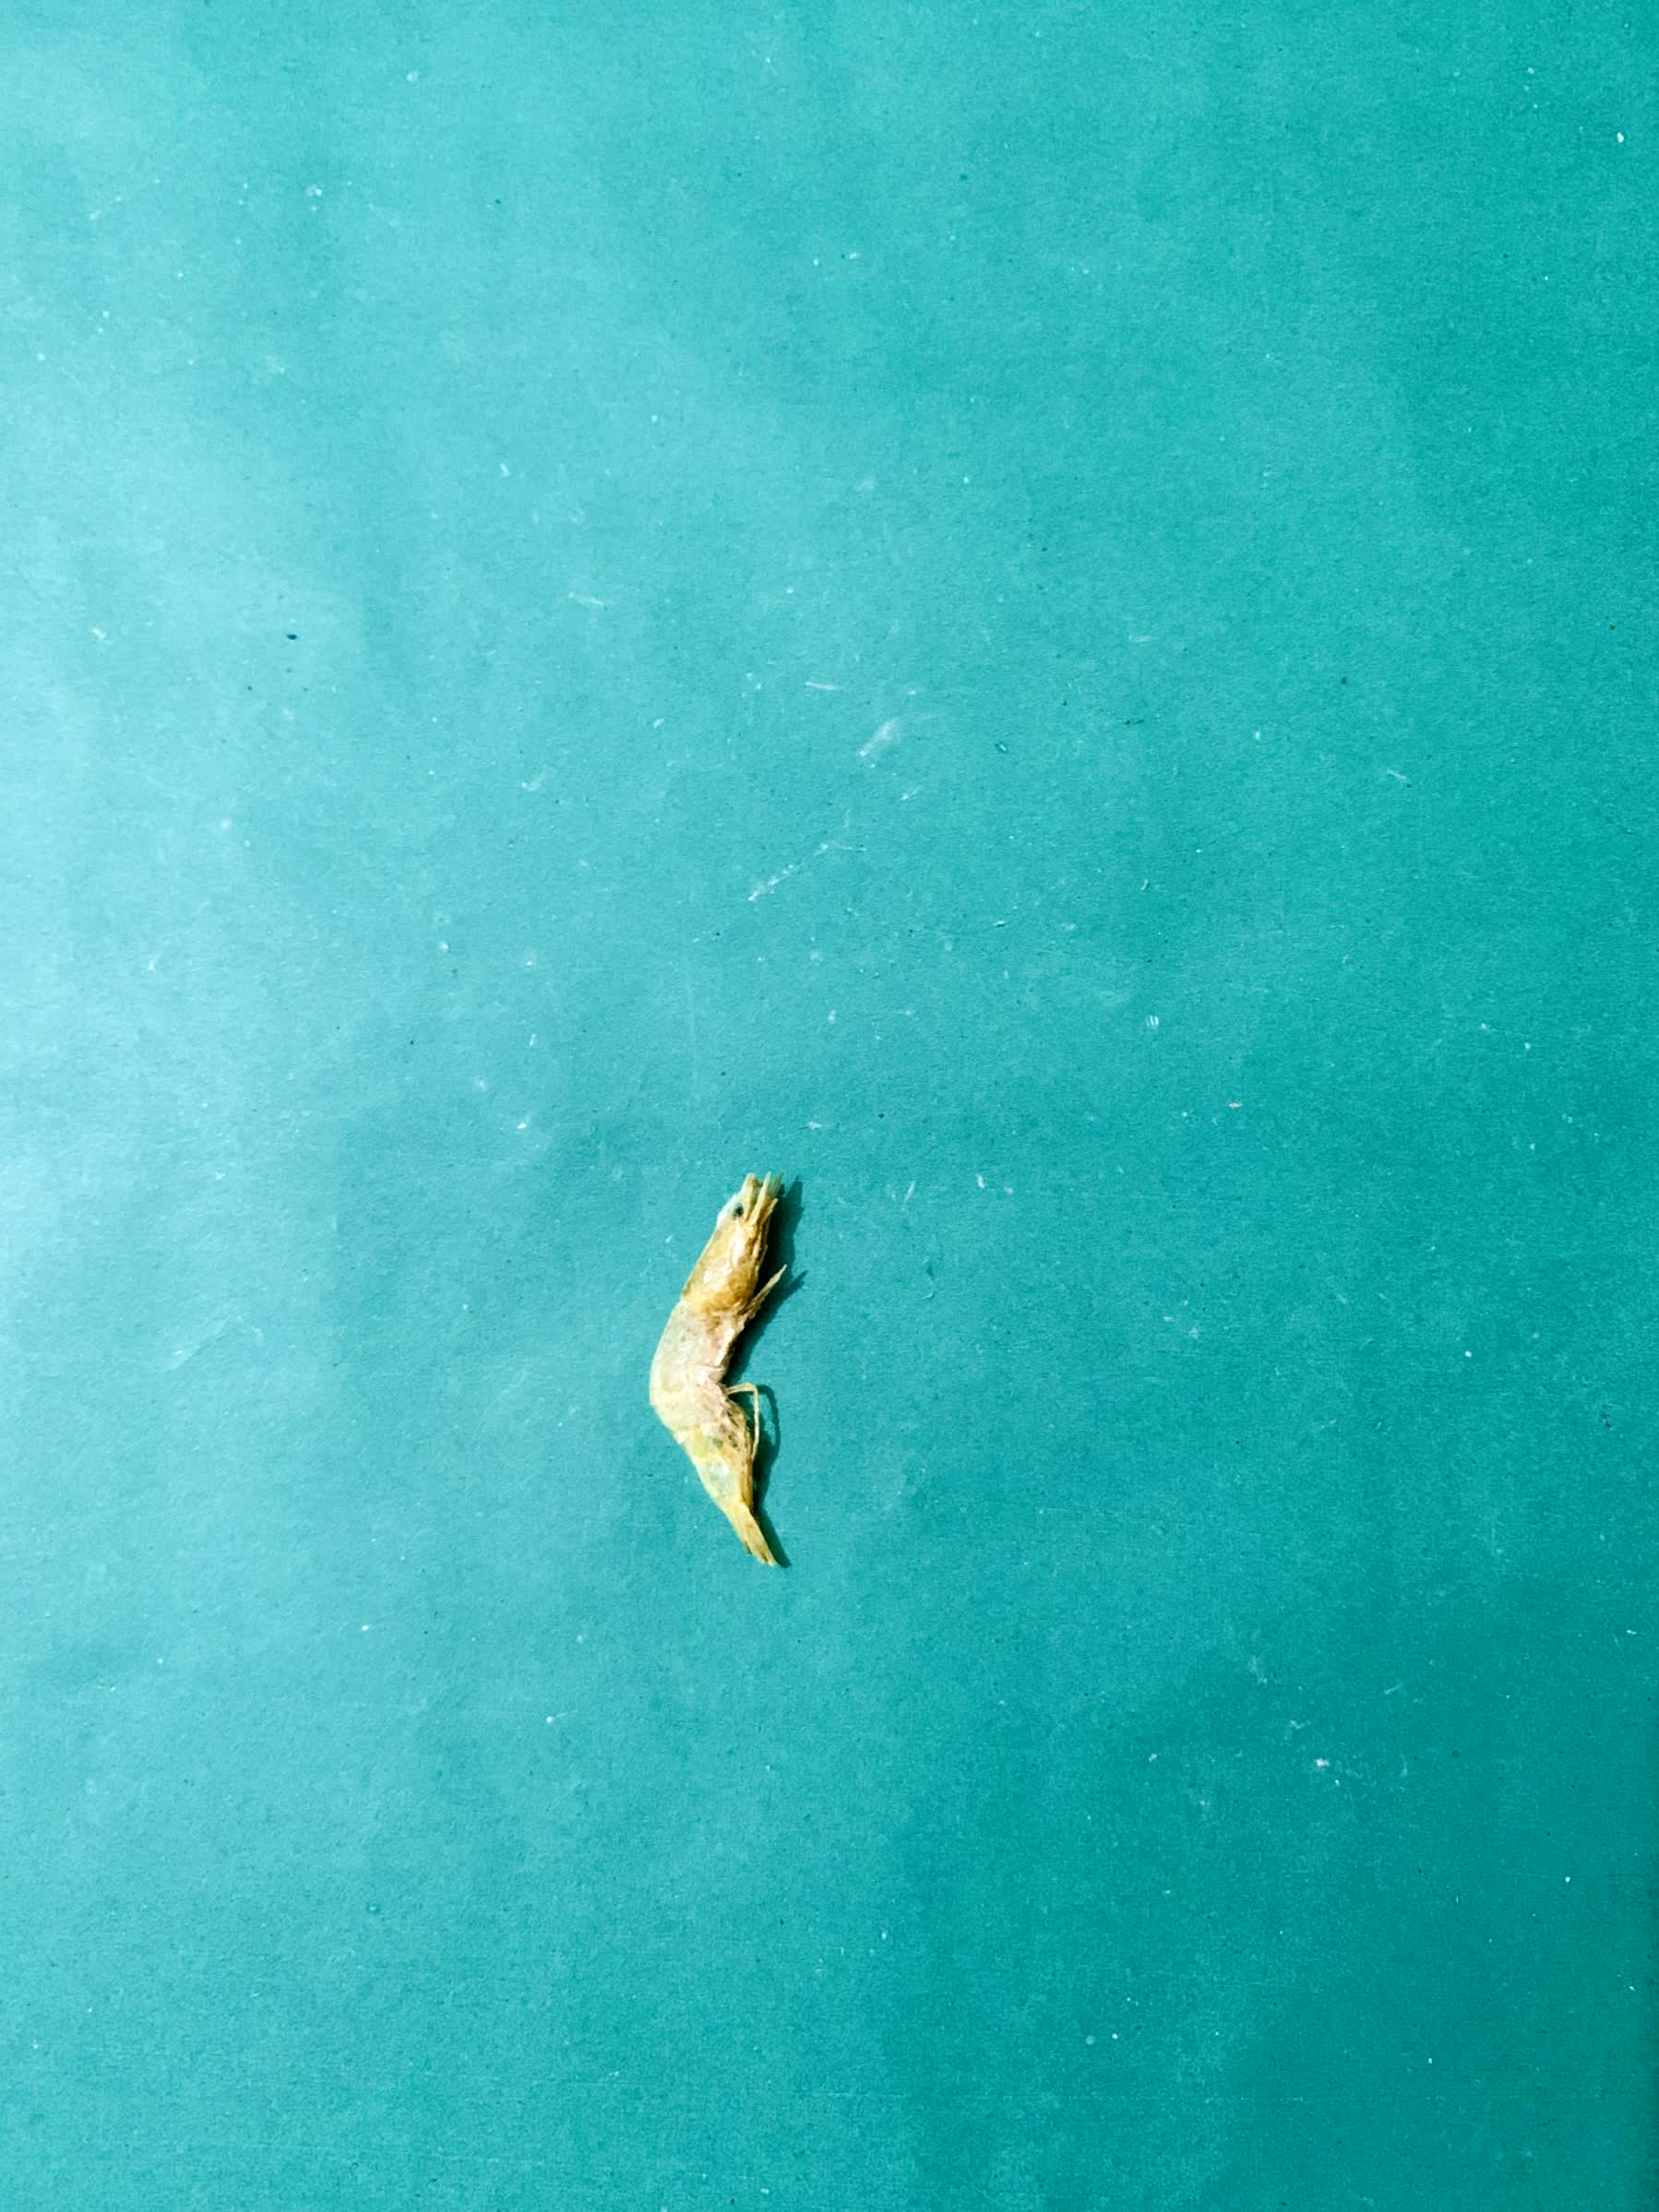
Species: chingri